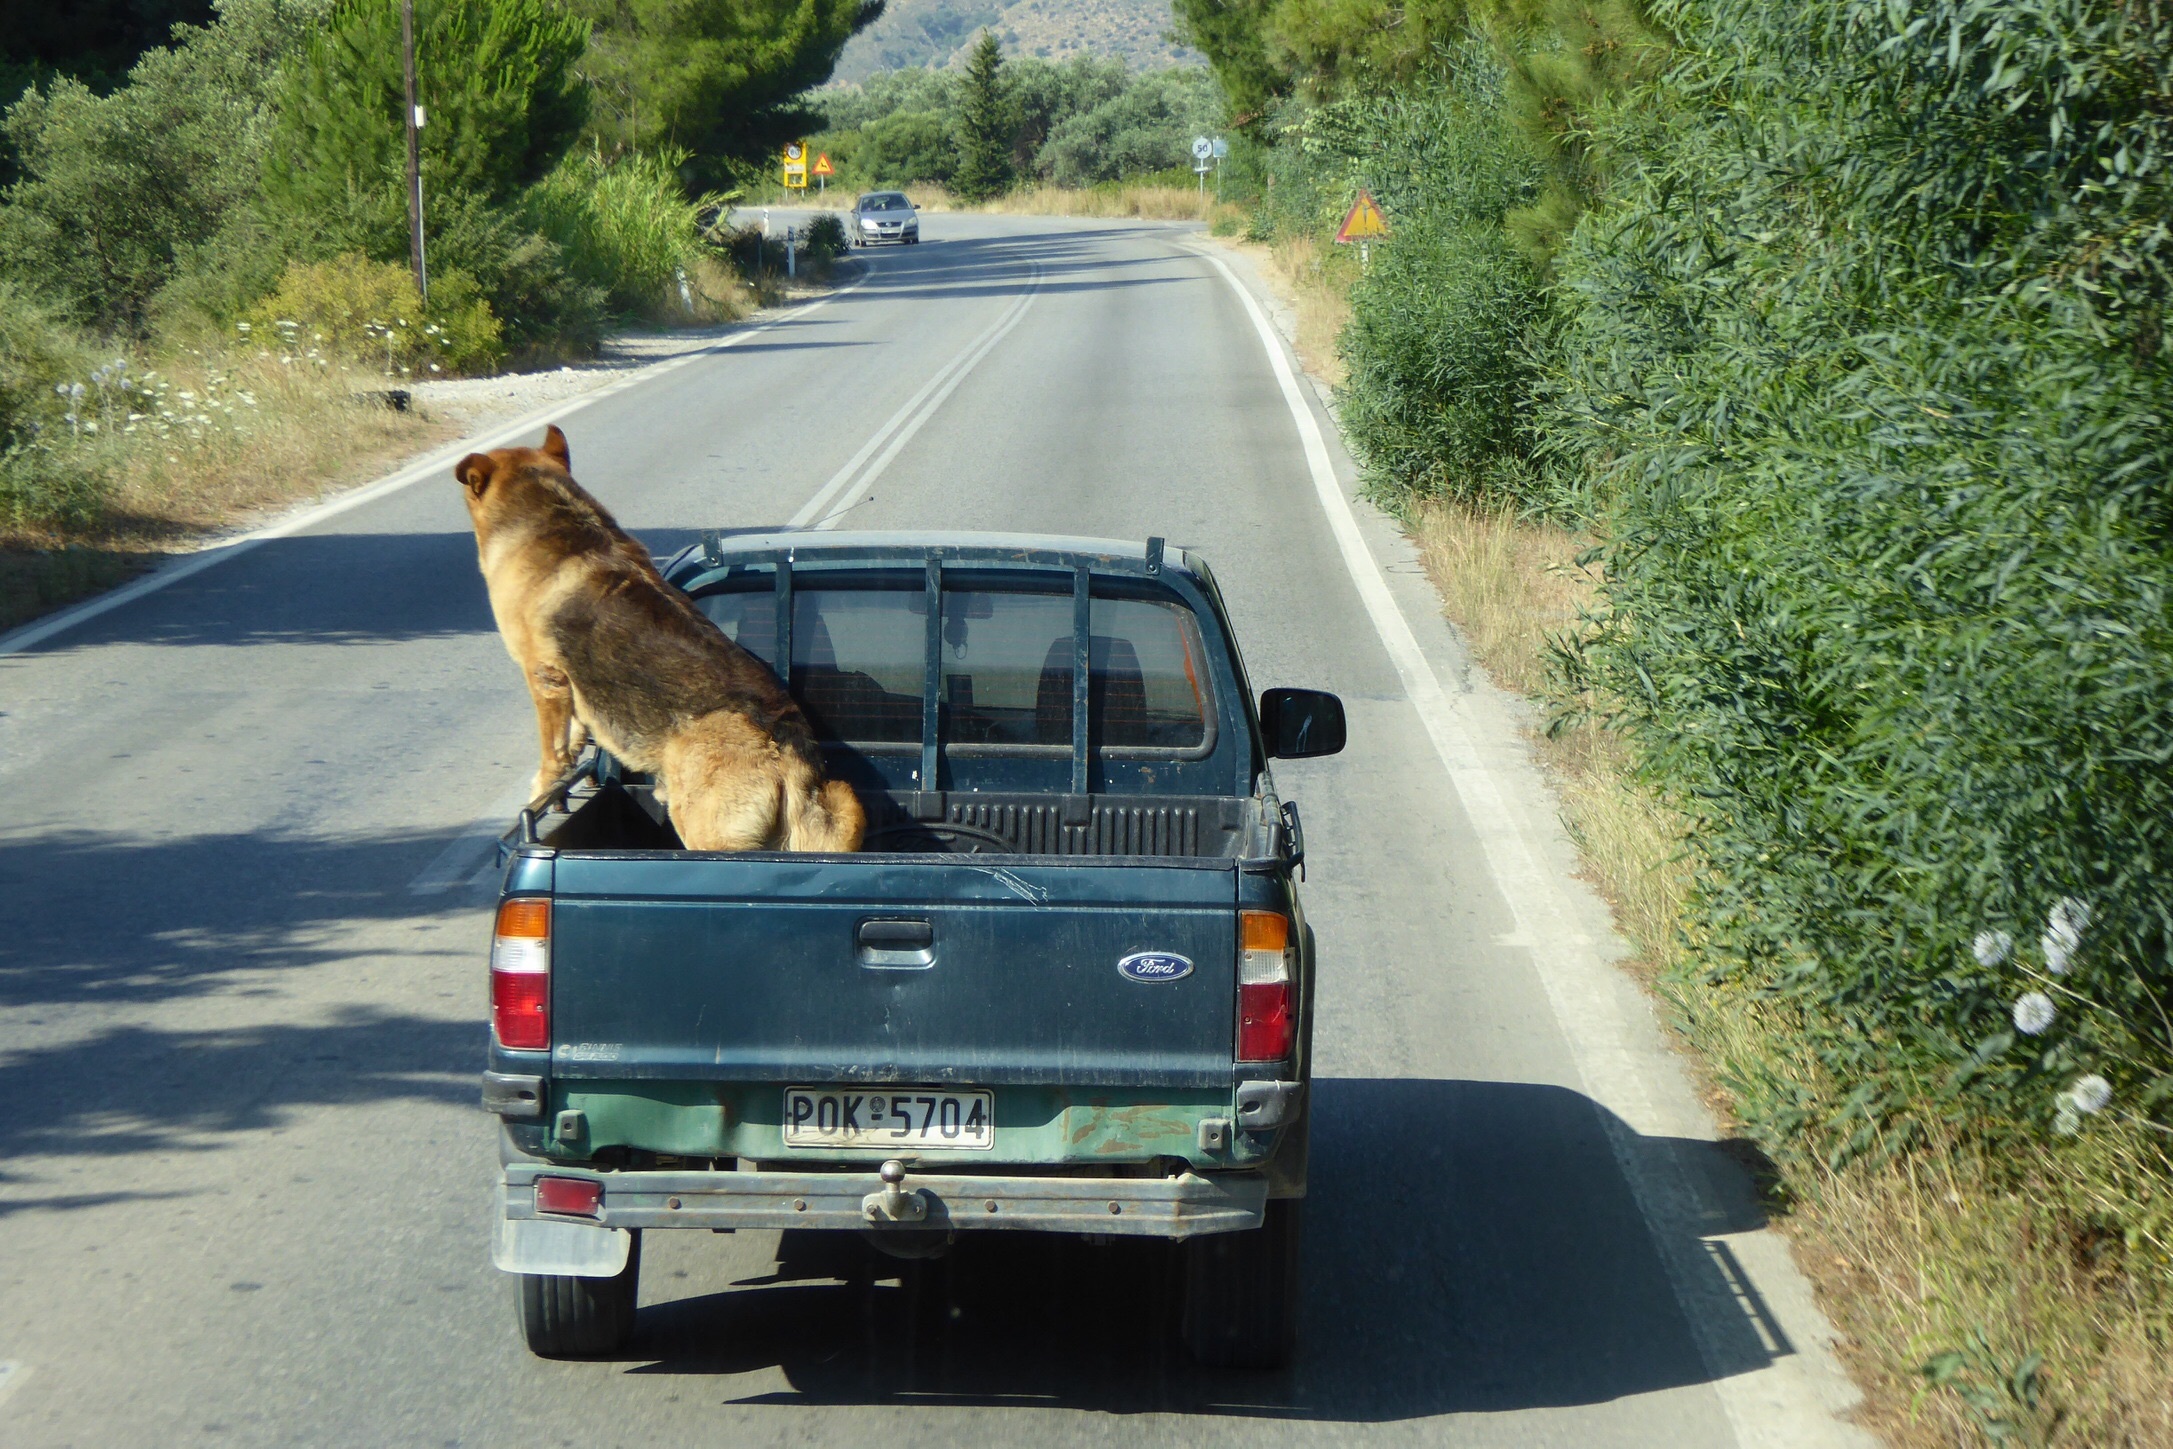
road, traffic, car, driving, dog, truck, vehicle, bumper, road trip, pickup truck, pick up, automobile make, automotive exterior, off roading